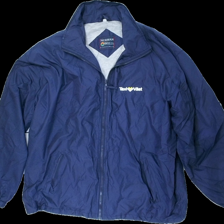
View: front
Type: Jacket
Category: Men
Brand: Not in the list
Brand text on label: norman wells
Colors: Blue
Material: 100% nylone
Pattern: Logo print
Cut: Regular
Size: XL
Season: Autumn
Stains: Minor
Damage location: middle right
Damage 2 location: top center
Price range: <50
Recommended usage: Export
Description: blå jacka med broderad reklamlogga på. fläckar på armarna